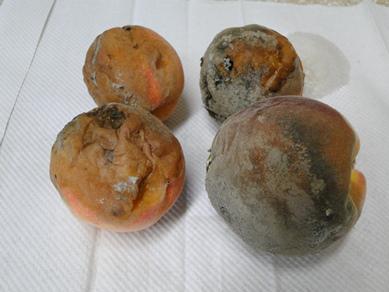
Plant: Peach
Disease: peach brown rot